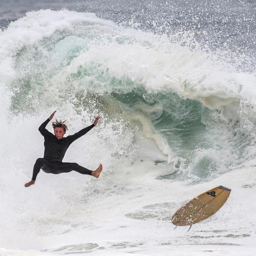
a surfer bails off his board early wednesday morning as strong swell moved on shore .